Scribblenauts Unmasked: A Crisis of Imagination

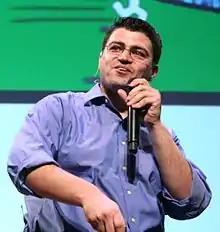
Writer Josh Elder at the Cusp Conference in 2010.

After Elder sold the script of the "Adventures of Superman" anthology to script editor Alex Antone, Antone told Elder to pitch a one-shot comic that was to be bundled with "", titled "Scribblenauts Unmasked: A Battle Most Bizarre". Prior to the one-shot's pitch, Elder had never played a "Scribblenauts" game. After installing and playing "Scribblenauts Remix" on his iPad, Elder "fell in love [with the game] pretty much immediately". Following "A Battle Most Bizarre"s release, some of DC Comics' other comic titles received alternate cover art featuring "Scribblenauts" characters. "Scribblenauts Unmasked: A DC Comics Adventure" was first released on September 23, 2013, and, as planned, was bundled with "A Battle Most Bizarre".